Ban Phou Pheung Noi

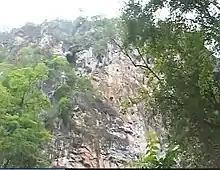
Mountain cliffs

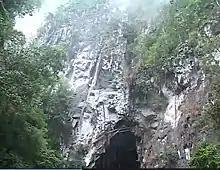
Plateau cliffs

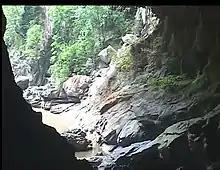
A cave on the cliffs of the Nam Ngum River. During the occupation of Muang Soui by Kong Le troops, the people of Ban Phou Pheung Noi village hid here for several days.

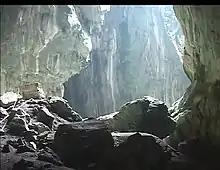
A cave on the cliffs of the Nam Ngum River beneath Phou Pheung Noi Mountain.

Ban Phou Pheung Noi became known in the 1950s. From 1945 to 1970, two hill tribes lived at the top of the mountain. The first group of inhabitants were Khmu people Lao Theung, an indigenous group from Laos. The others were Hmong people (previously called Miao people), who migrated from South China and North Vietnam in the 18th century. Between 1952 and 1965, the Hmong hill tribes mainly lived in Ban Phou Pheung Noi, hunting, fishing, and burning the rainforest to clear land. They grew corn, rice, and opium poppies. The site of Ban Phou Pheung Noi was covered by dense forest.